Ducati 750 Imola Desmo

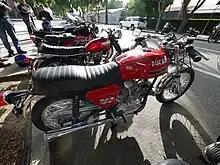
1972 Ducati 750 GT

While the "750 cc" and "500 cc" racers were very similar, the 500 had a much shorter 58 mm stroke, with the same 74 mm bore as the 750. The 500 had the same bore and stroke as the later 500 Pantah. It had 10.5:1 compression and initially produced 61.2 bhp at 11,000 rpm. All Ducati's "500 cc" GP engines used desmodromic two-valve heads with an 80 degree included valve angle. They used remote float bowl Dell'Orto 40 mm carburettors, and had a six-speed gearbox with a dry, multiplate clutch. Ignition was electronic, provided by nearby Ducati Elettrotecnica, but was initially unreliable. Dual spark plugs were used, and the final ignition system used four coils, two on each side of the frame.